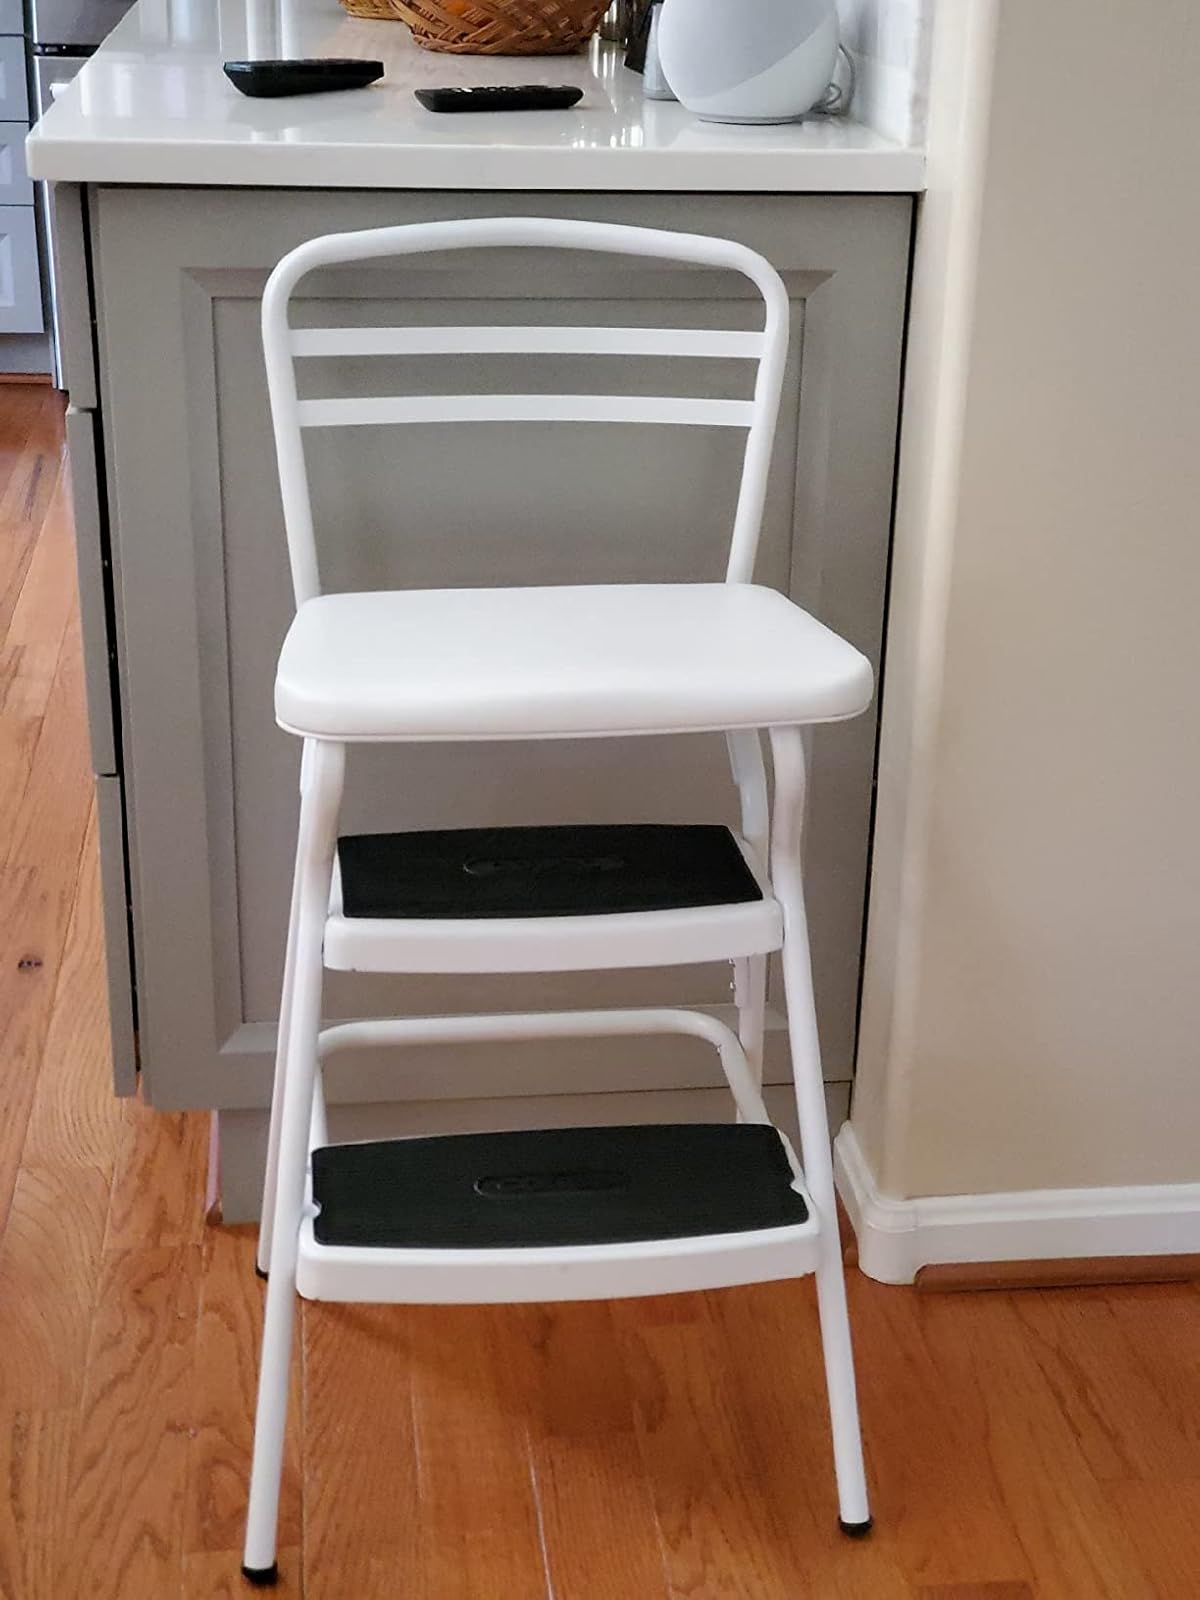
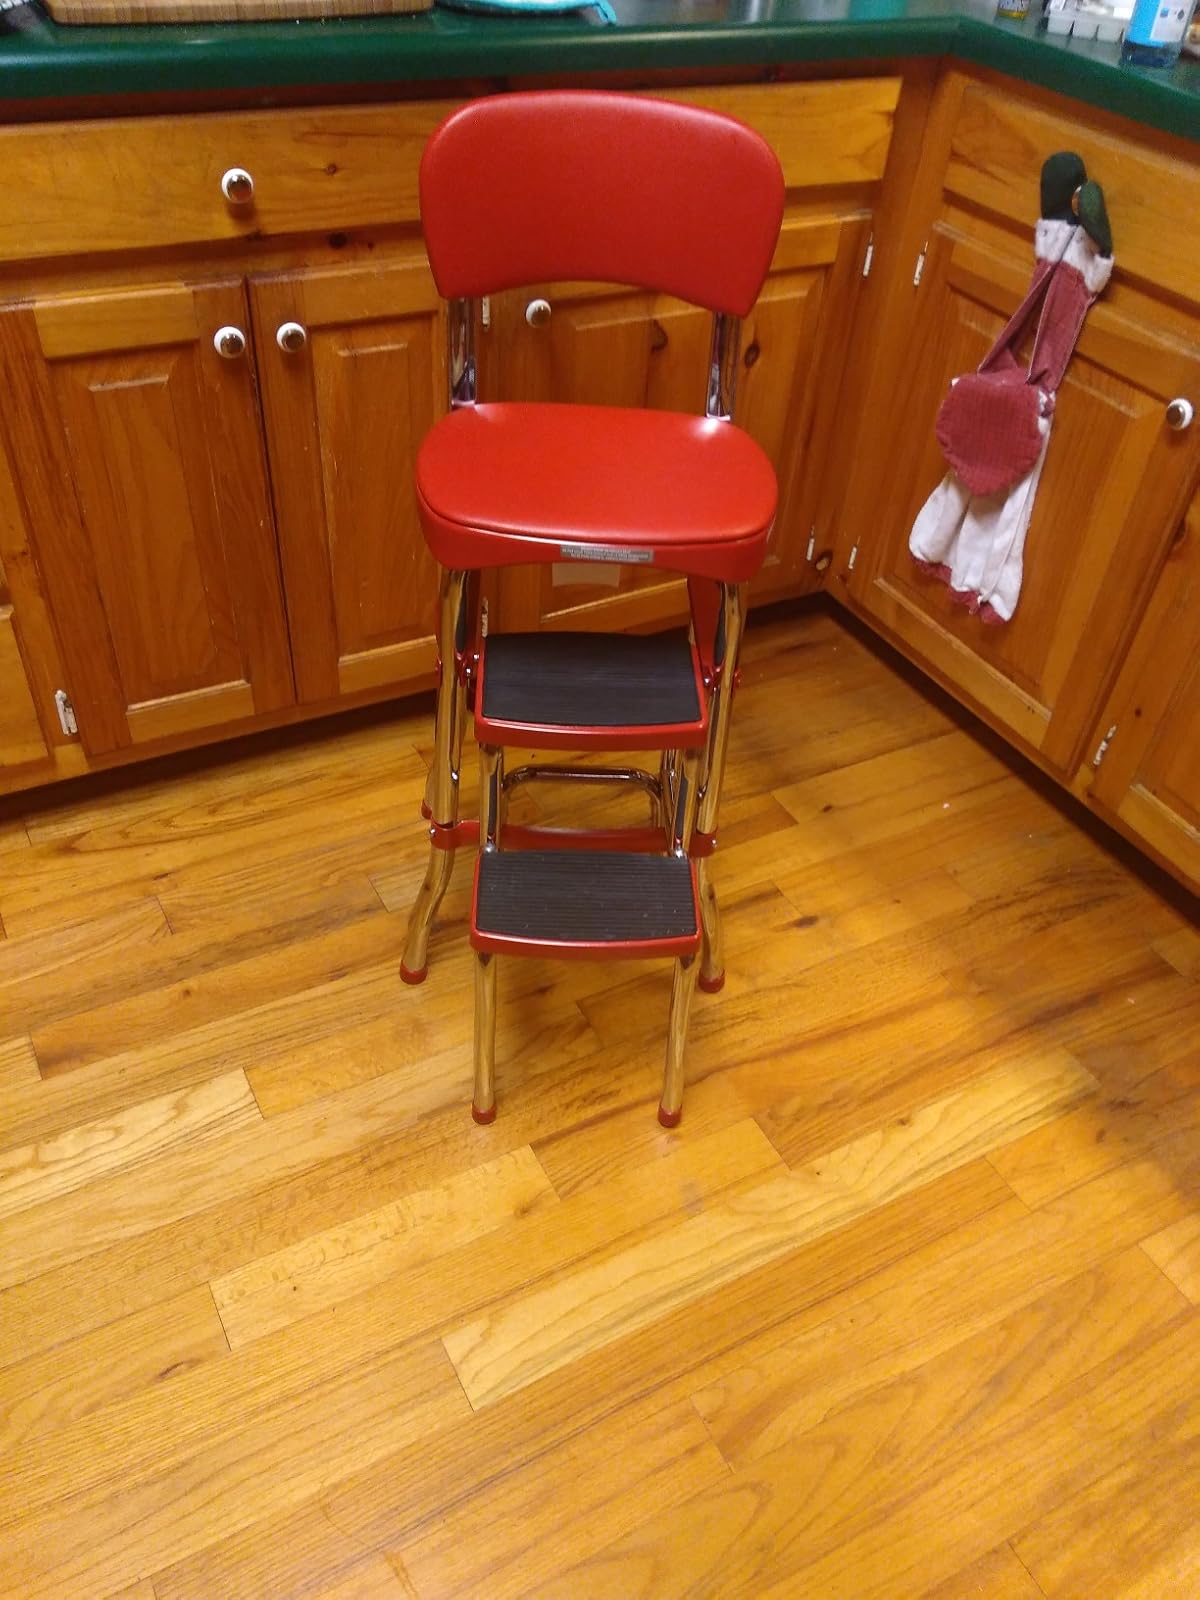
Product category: items_chair
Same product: no